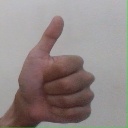
अक्षर: थ